Homosexuality and the Church of Jesus Christ of Latter-day Saints

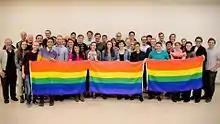
Students at an unofficial LGBTQ BYU organization (USGA) meeting in 2017

LGBTQ students have received media coverage at the three main universities owned by the LDS Church (Brigham Young University (BYU), BYU–Idaho, and BYU–Hawaii). Most media coverage concern the Utah-based BYU university, as it's the largest religious university in North America and is the flagship institution of the LDS Church's educational system. Several LGBTQ rights organizations have criticized BYU's Honor Code as it relates to LGBTQ students and The Princeton Review has regularly ranked BYU among the most LGBT-unfriendly schools in the United States. As of 2017 BYU campus offered no official LGBT-specific resources. Large surveys of over 7,000 BYU students in 2020 and 2017 found that over 13% had marked their sexual orientation as something other than “strictly heterosexual,” while the other survey showed that .2% had reported their gender identity as transgender or something other than cisgender male or female.